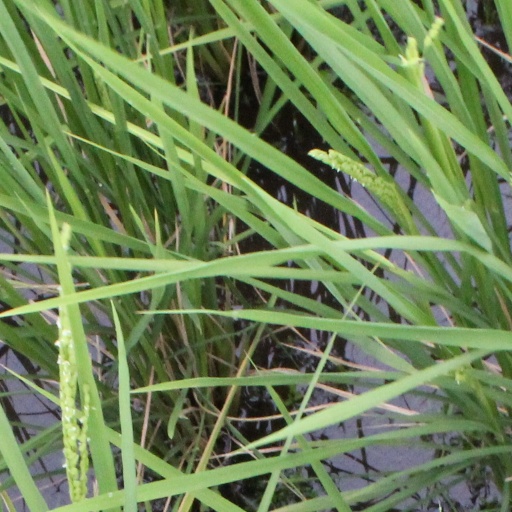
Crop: rice